Ministry of Interior and Defence

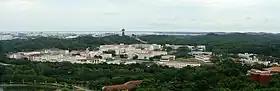
SAFTI was opened at Pasir Laba Camp.

In November 1965, the first group of advisors from the Israel Defence Forces (IDF) arrived discreetly in Singapore, codenamed as "Mexicans" to avoid offending the local and regional Malay-Muslim population. This partnership led to the formulation of a confidential defence plan in 1966, which involved modelling the SAF after the Israeli army's military doctrine, weapons platforms and universal conscription system, with the exception of national service for women. Over a ten-year period, the plan intended to expand the army to twelve battalions by mobilising Singapore's male population.